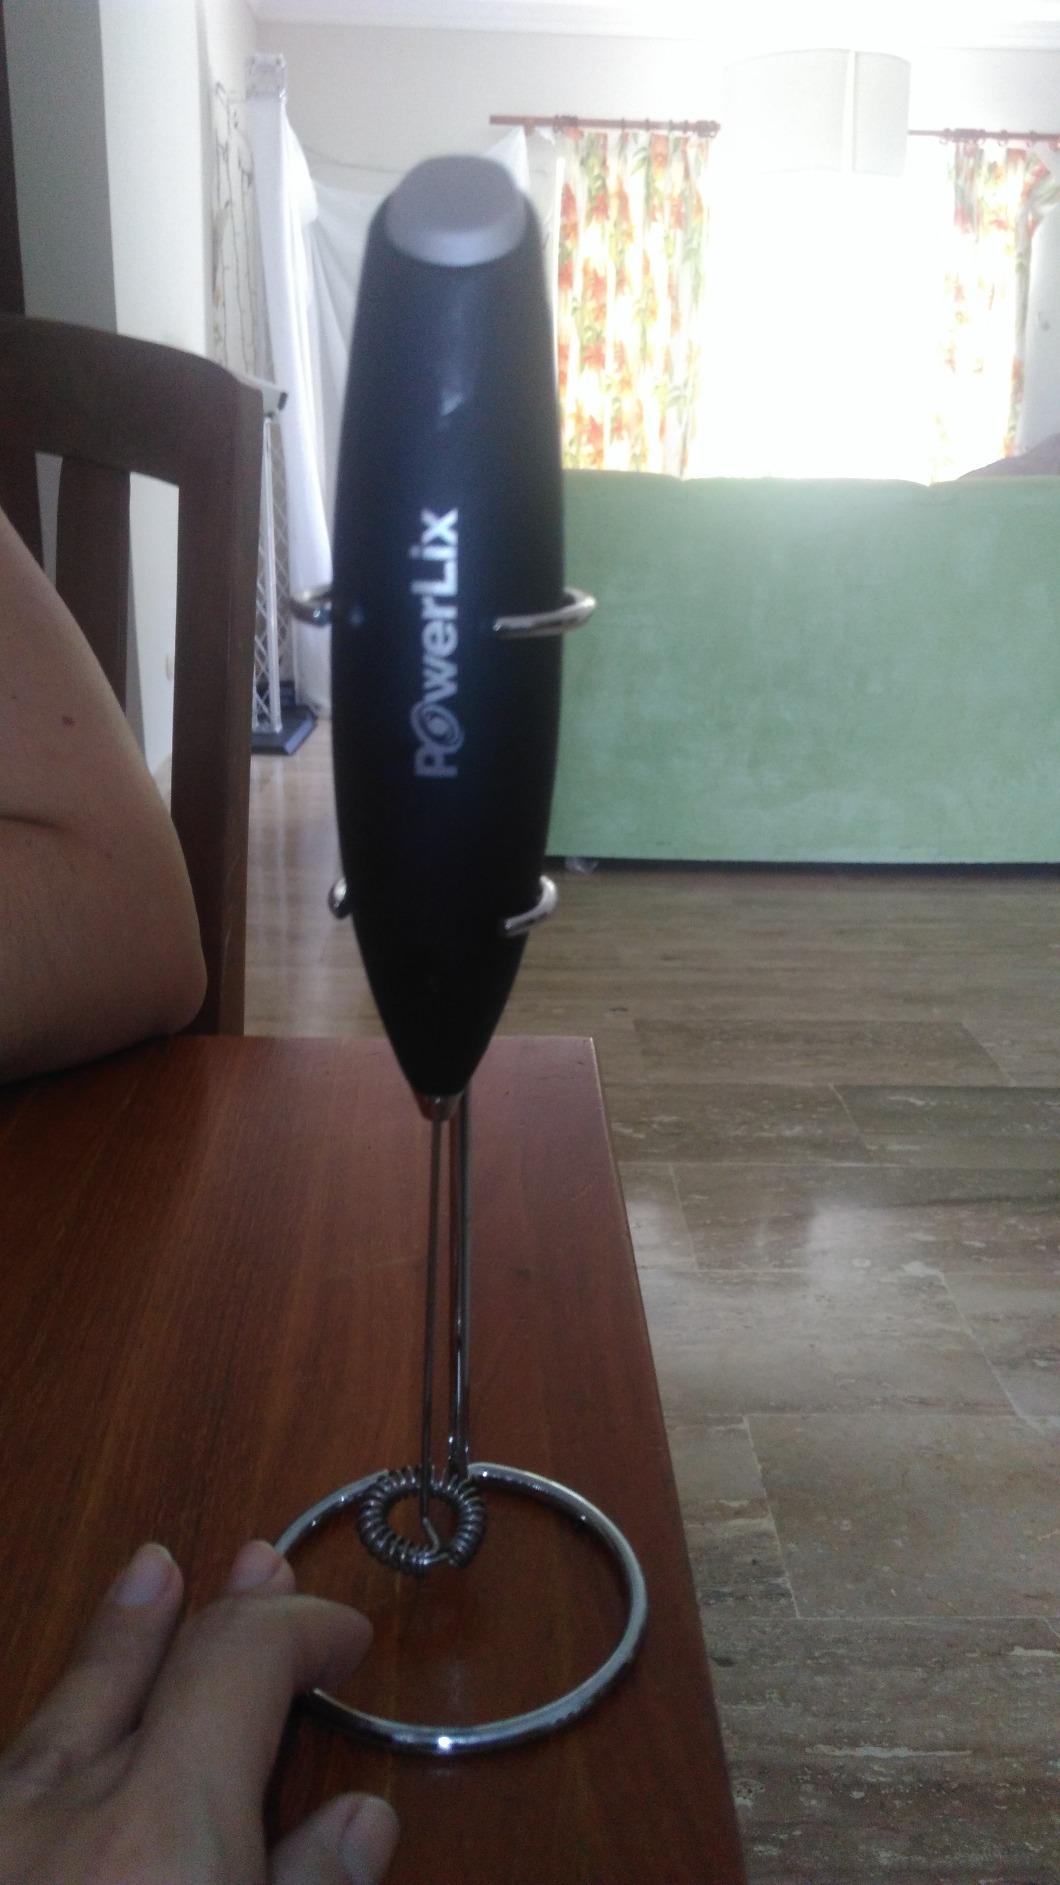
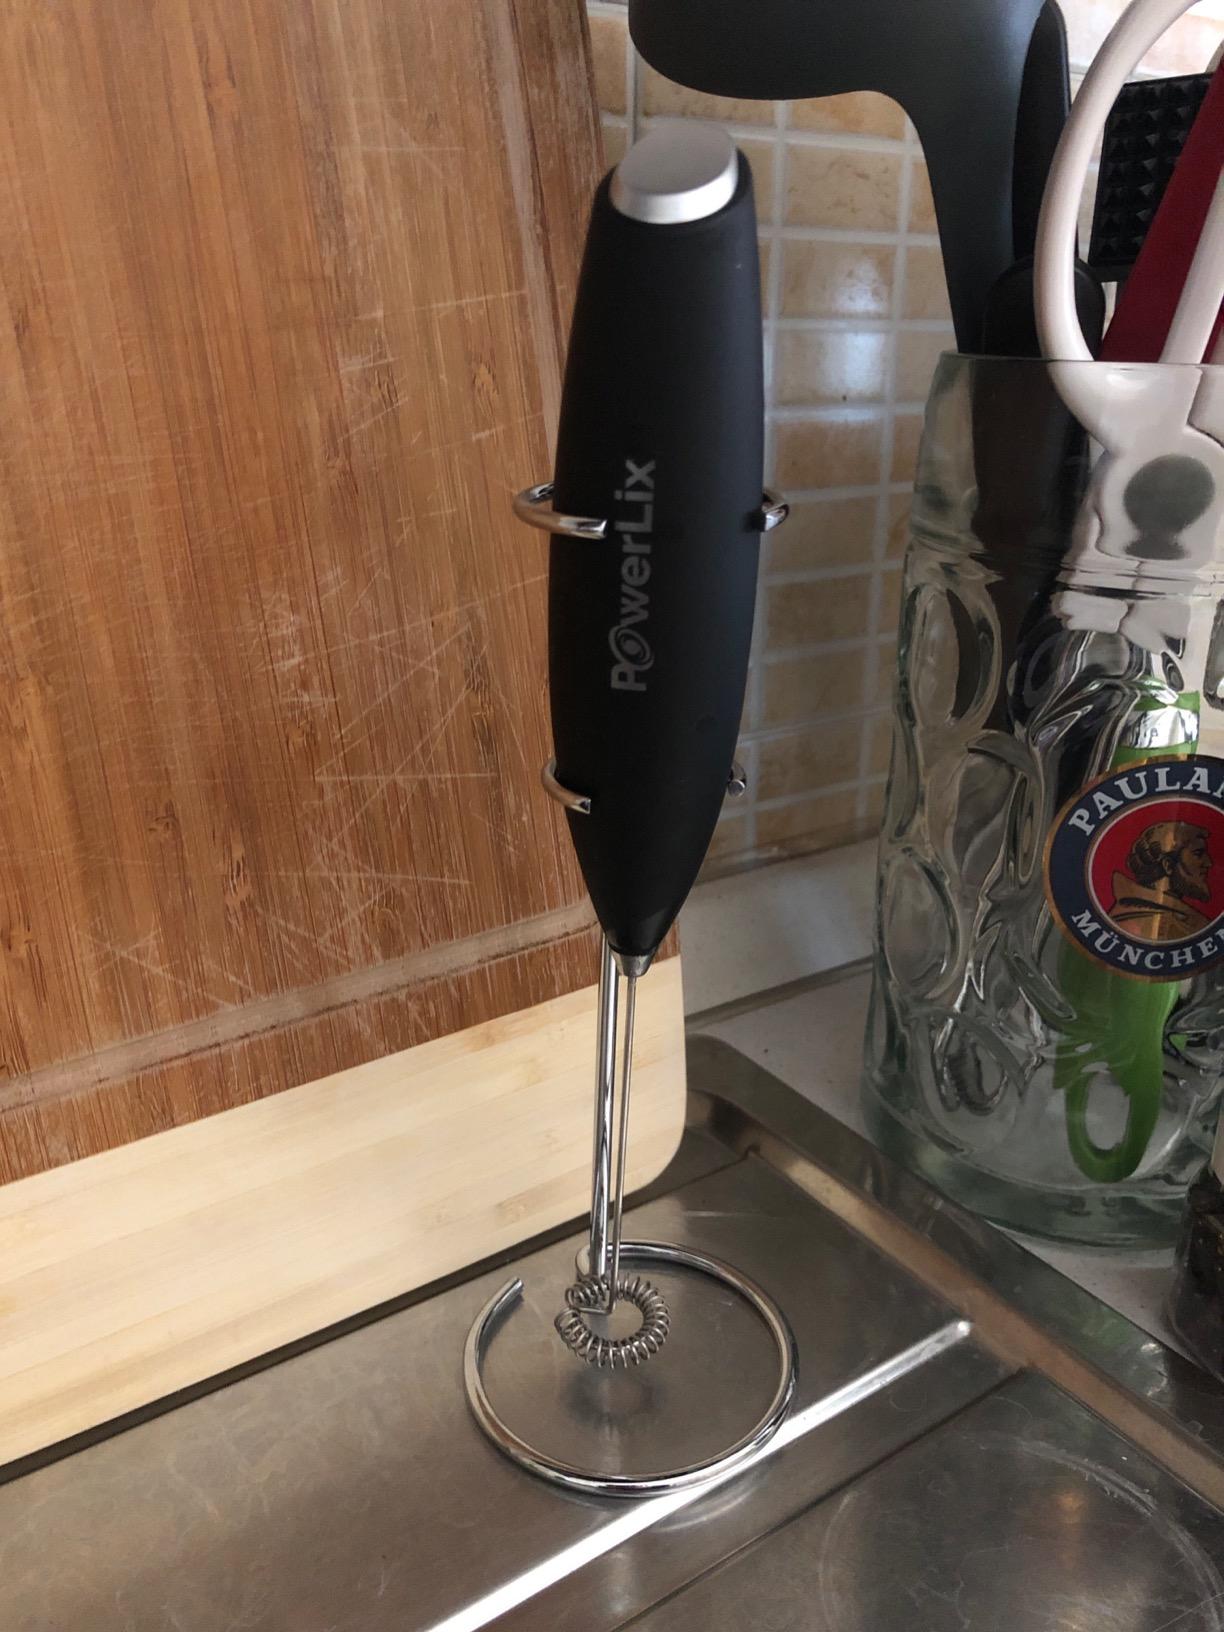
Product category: items_mixer
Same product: yes